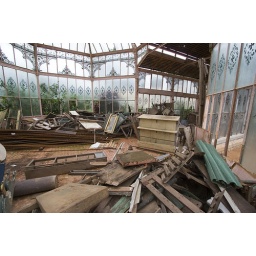
Conservatory and glass house of Bangalore Palace in Bangalore, India